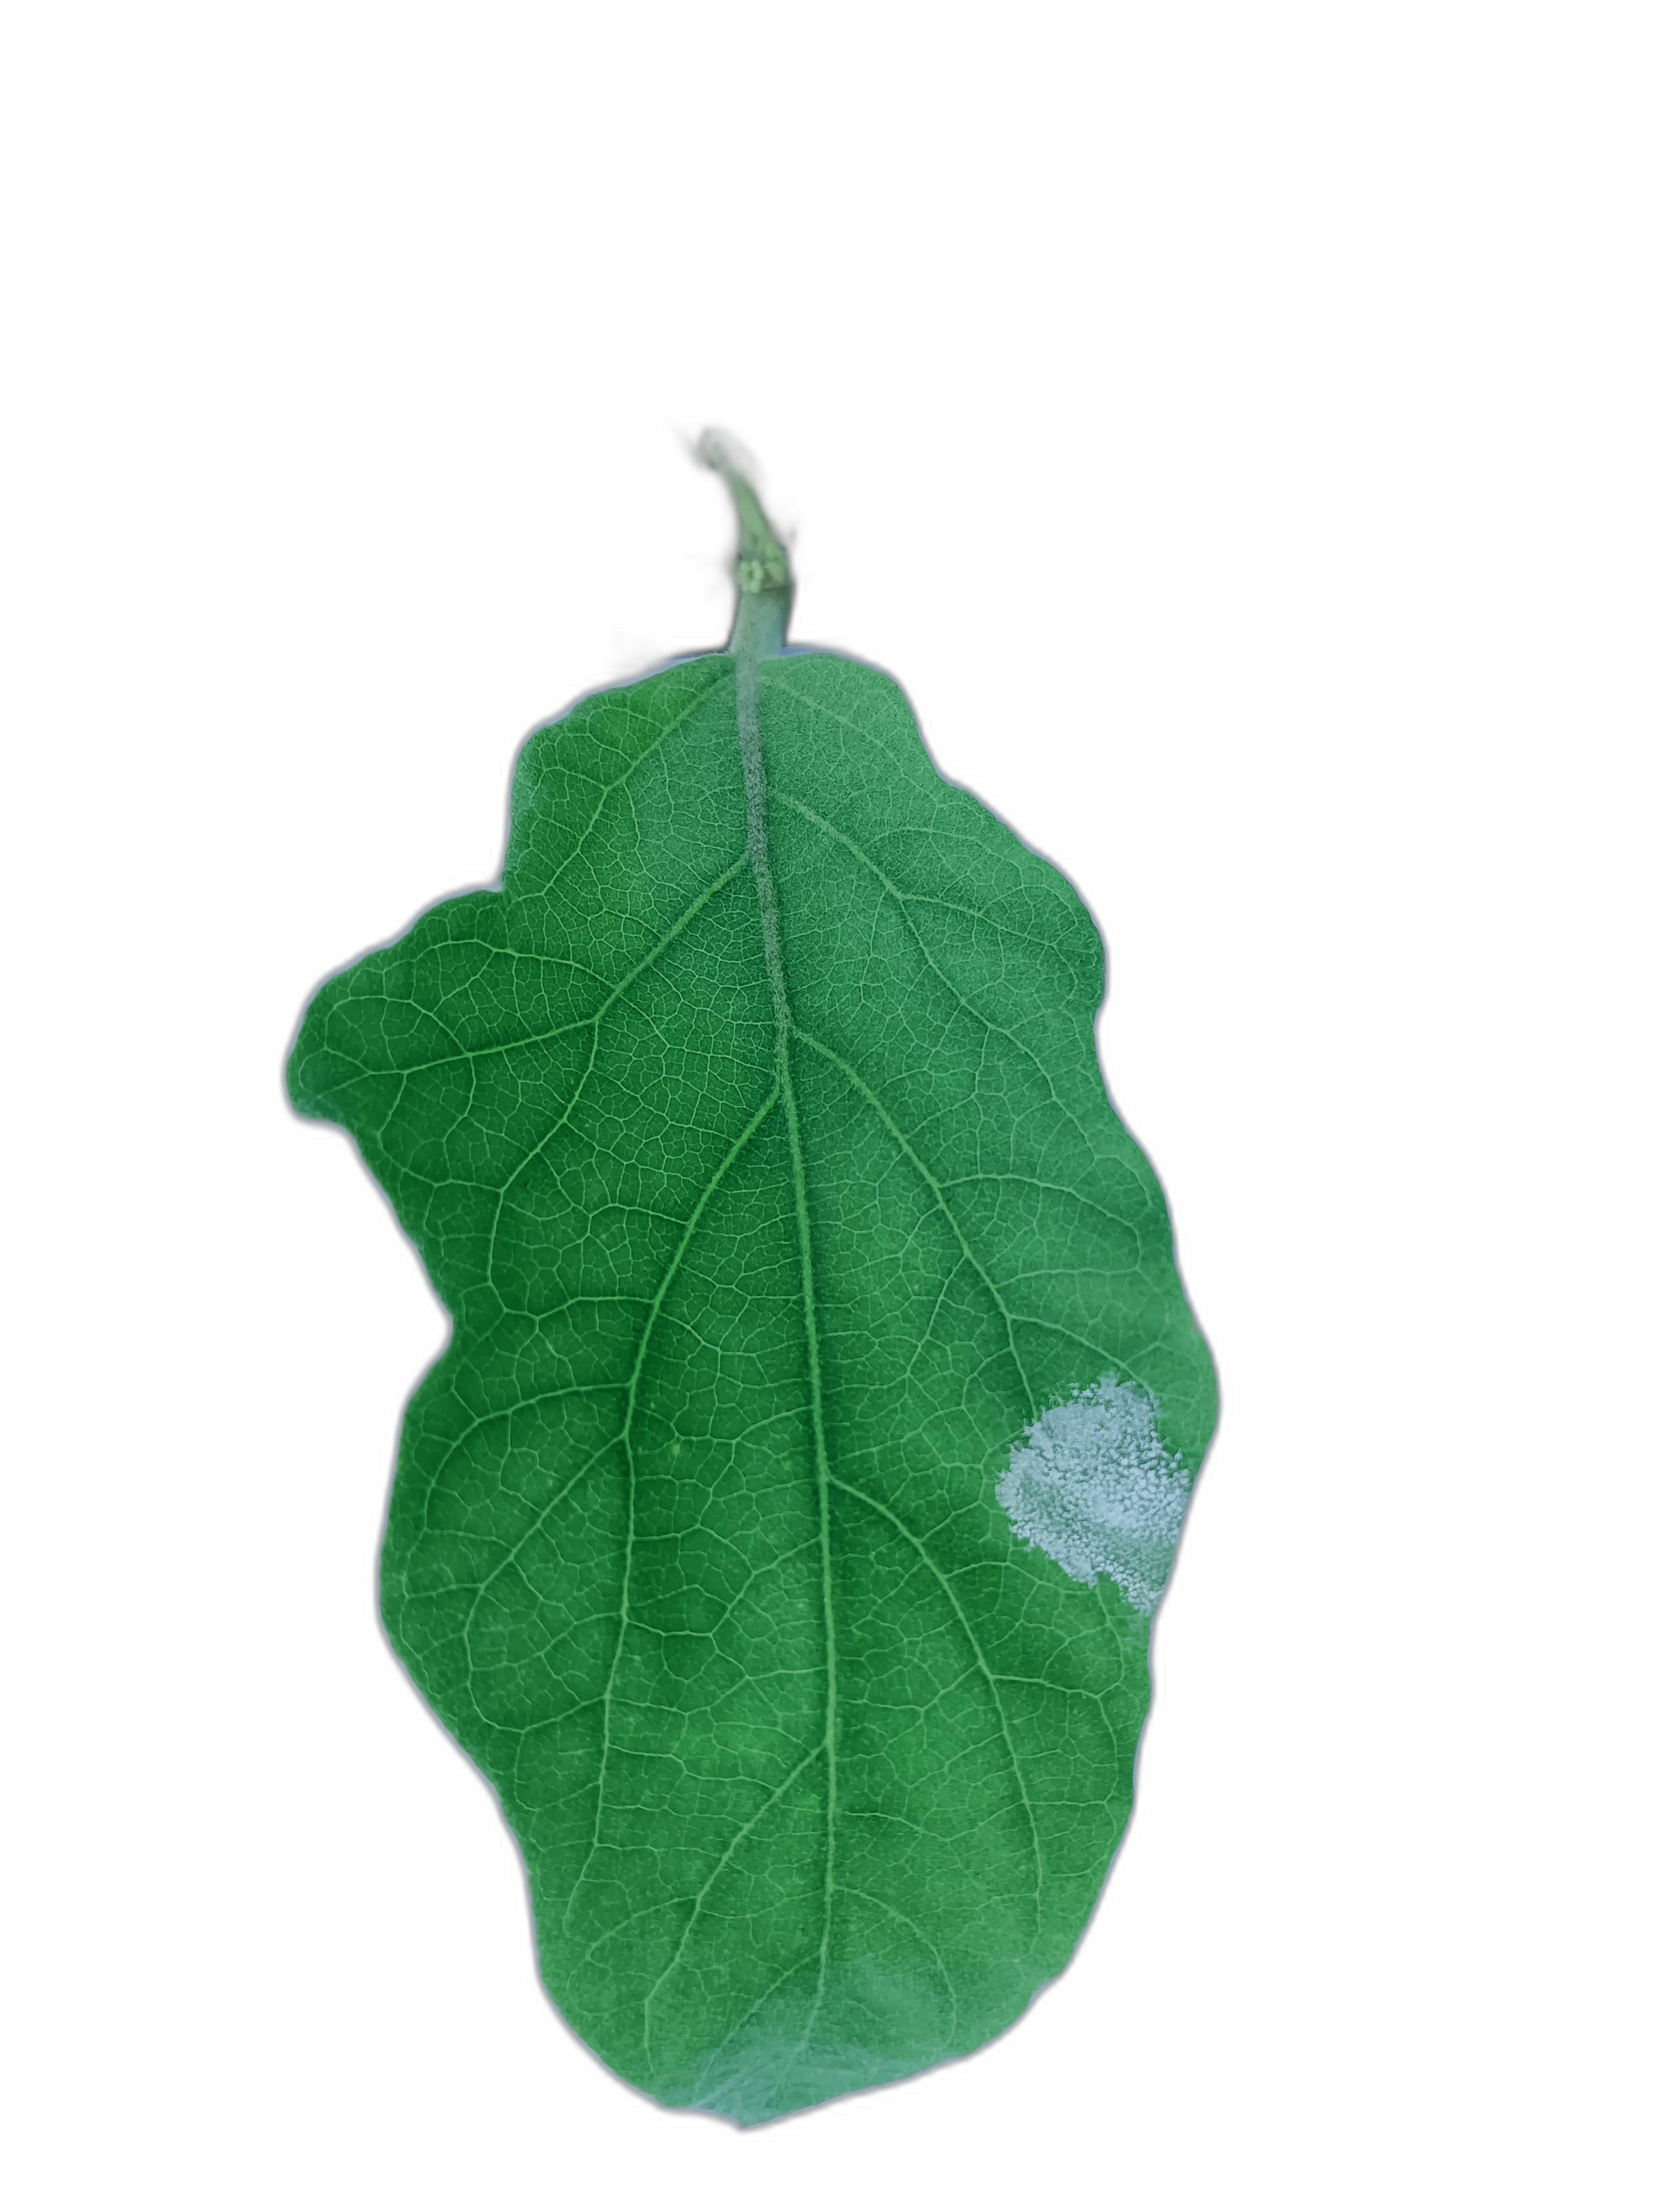
Label: Healthy Leaf